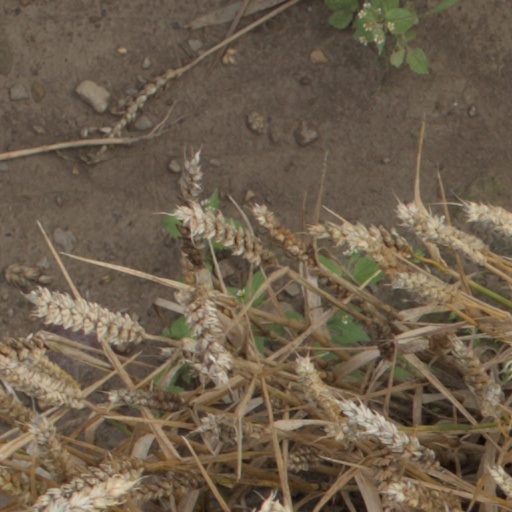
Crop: wheat